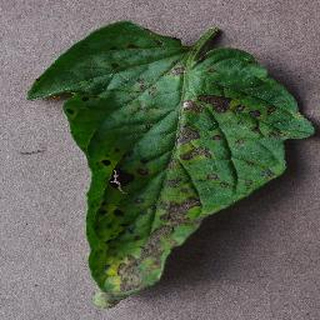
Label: tomato_early_blight